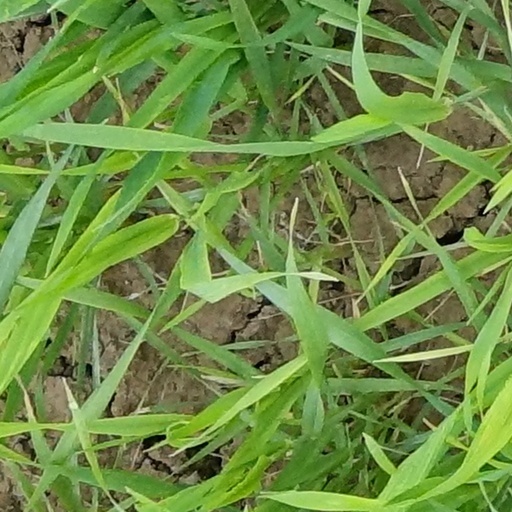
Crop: wheat